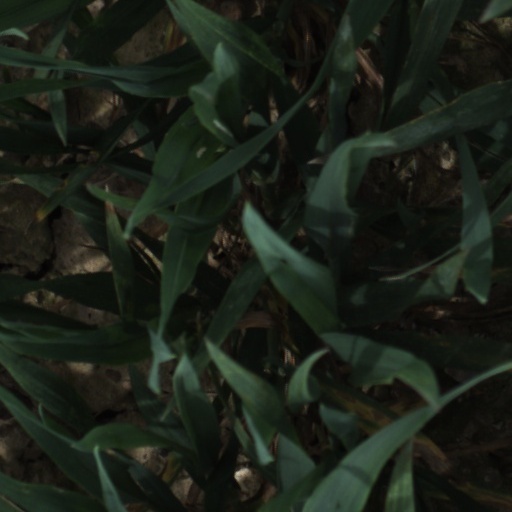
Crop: wheat